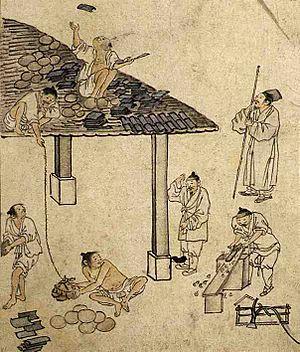
Kim Hong-do, connu aussi sous le nom de Danwon, est un peintre coréen de la fin de la période de Joseon.